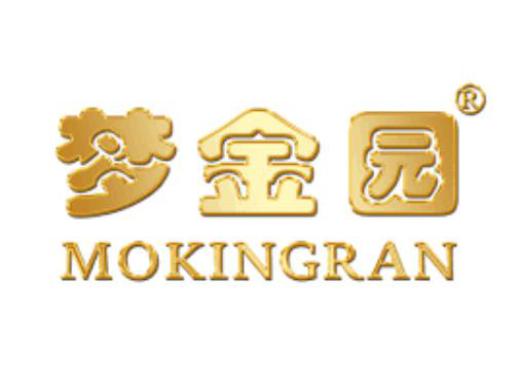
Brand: mokingran
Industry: Necessities